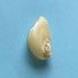
Maize quality: Bad